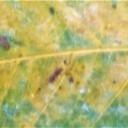
Label: Leaf_rust